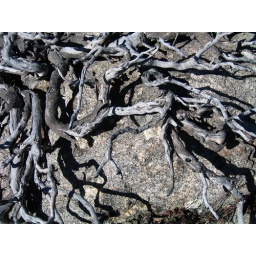
Most growth in the high country regenerates from the base of the plant leaving behind skeletal remains